Answer in natural language. Consider the 3D positions of the objects in the scene and not just the 2D positions in the image. Is the centerpoint of  black top open bin at a higher height than toilet? Choose between the following options: no or yes
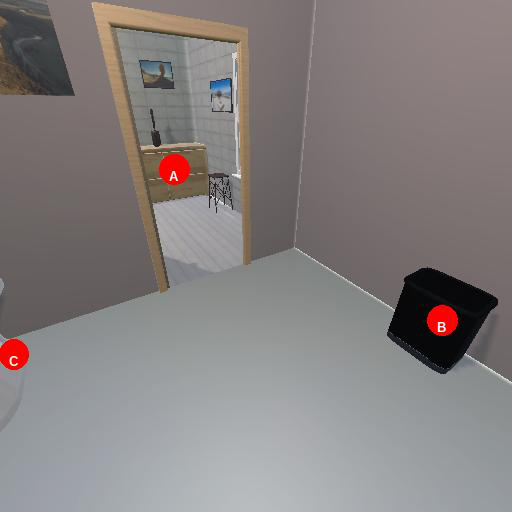
<answer>no</answer>